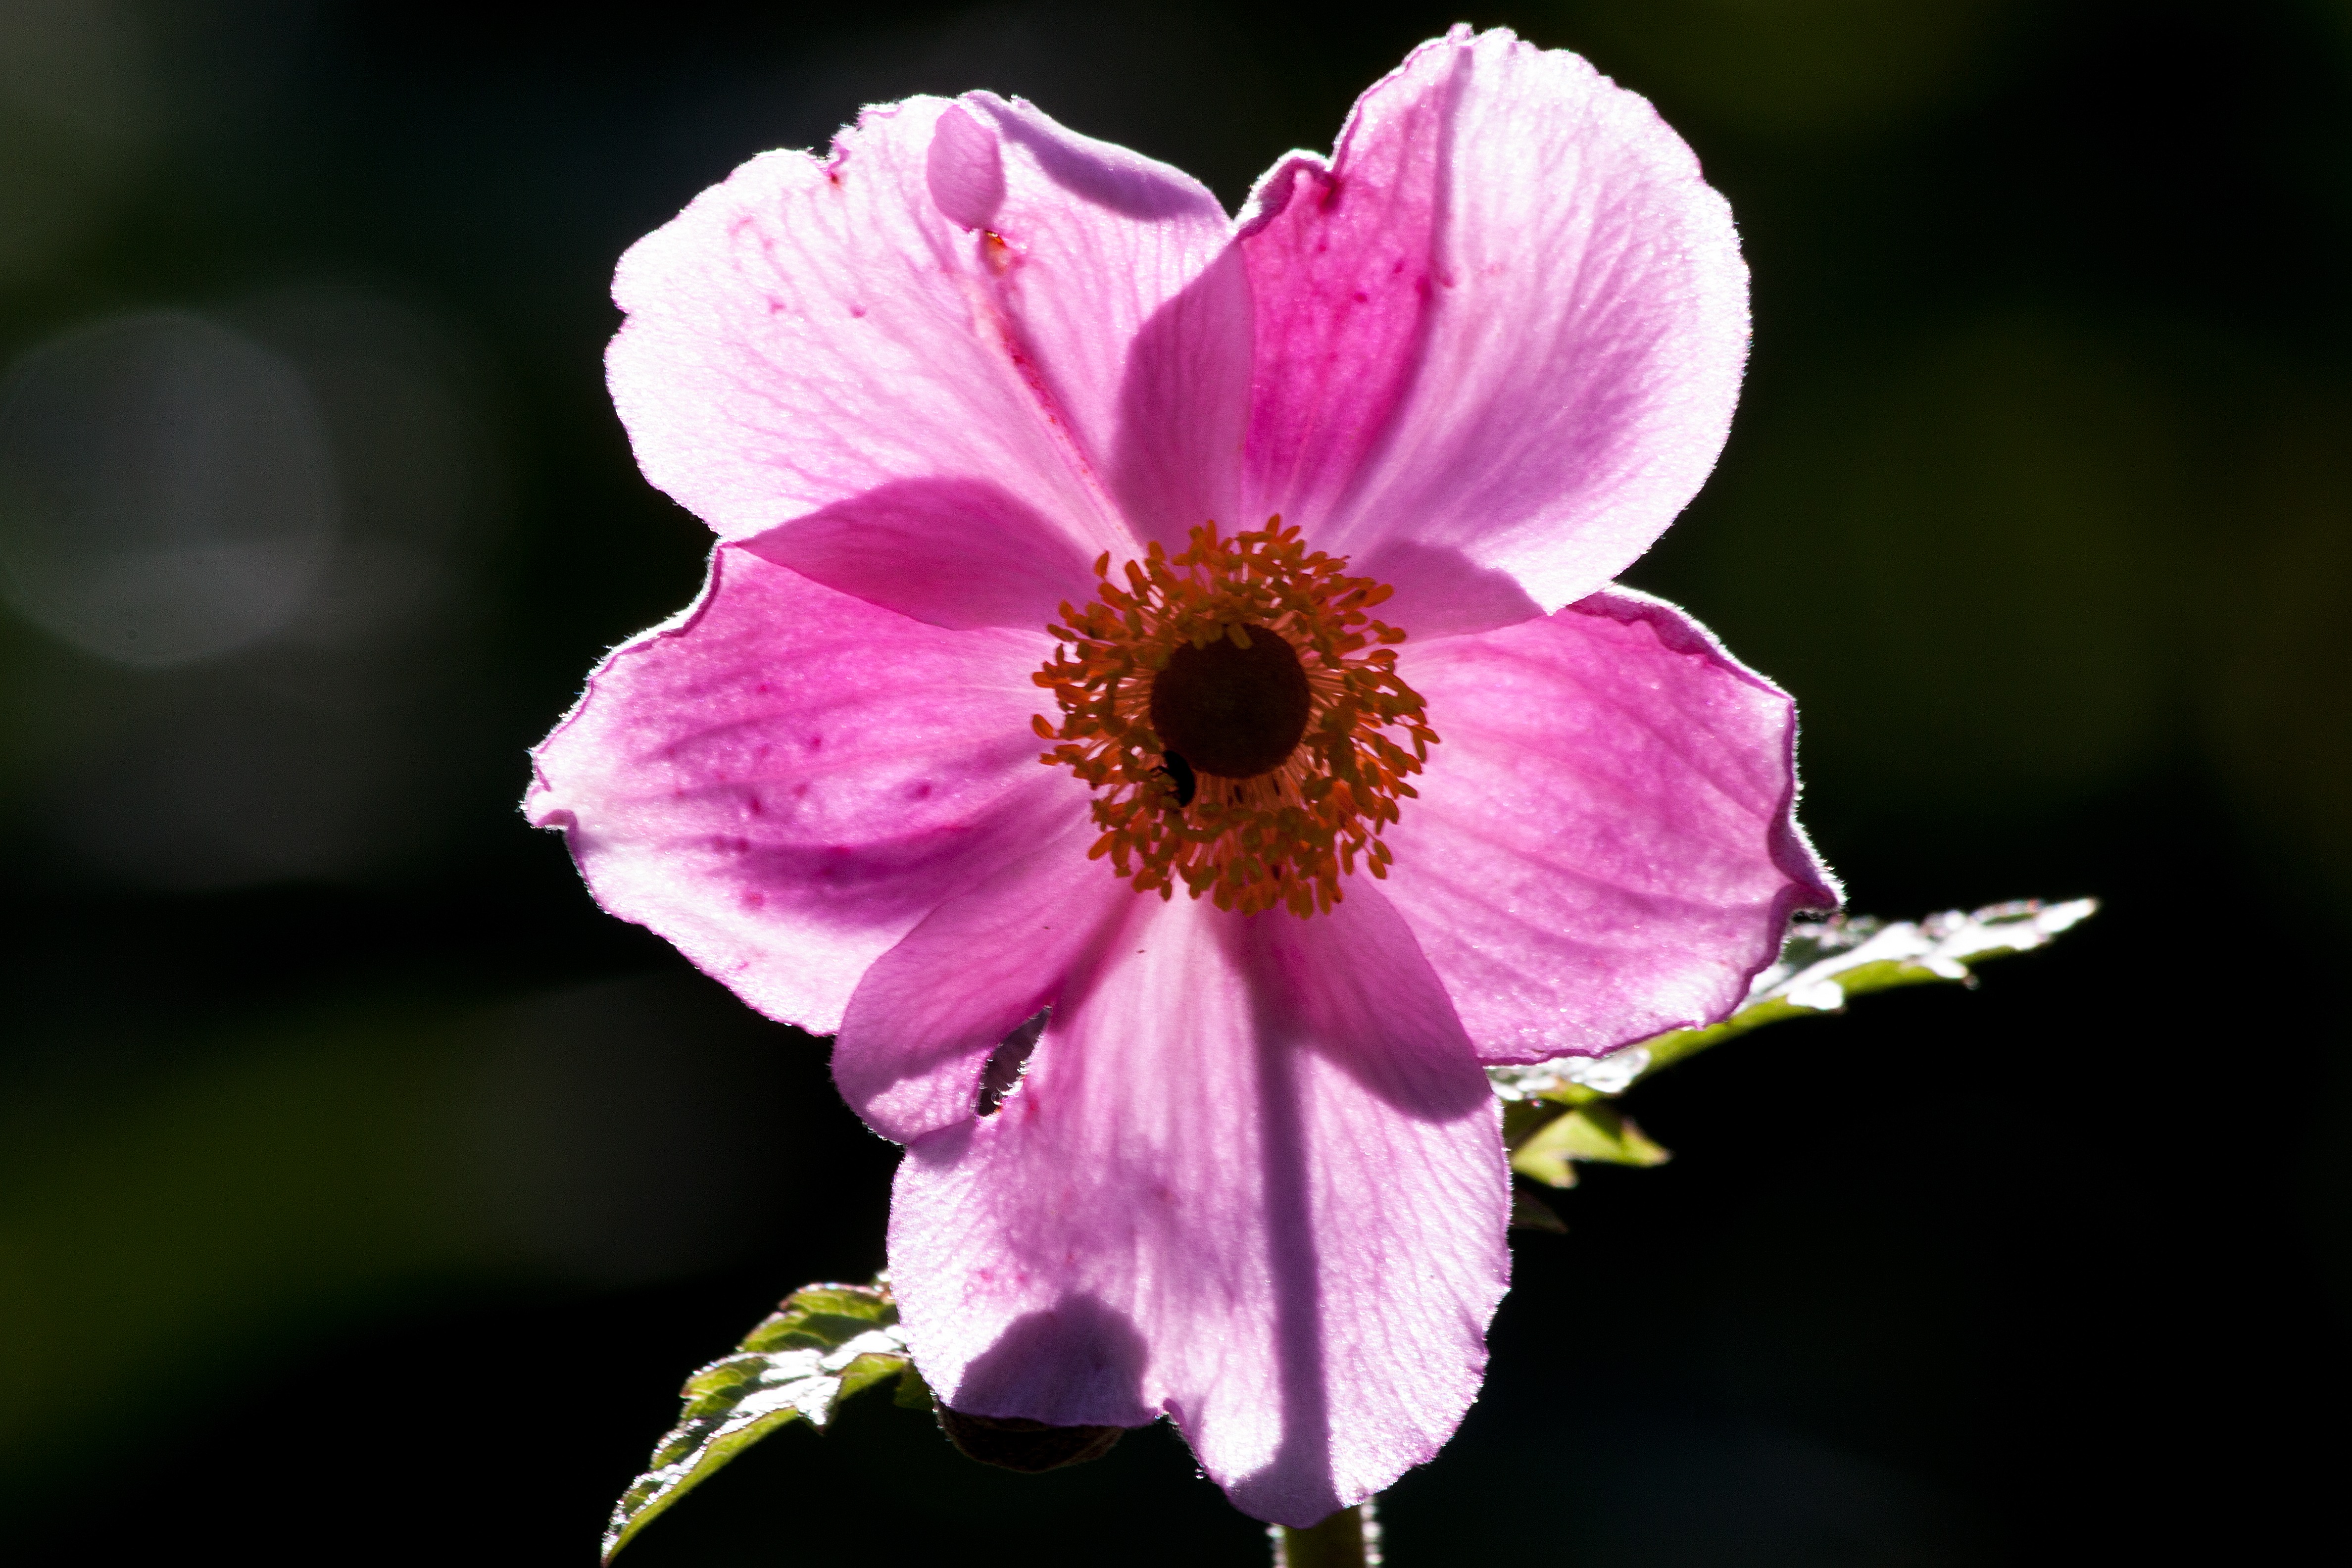
blossom, plant, photography, flower, petal, yellow, pink, flora, wildflower, close up, anemone, tender, macro photography, flowering plant, ranunculaceae, japan anemone, plant stem, land plant, garden cosmos, petals back light